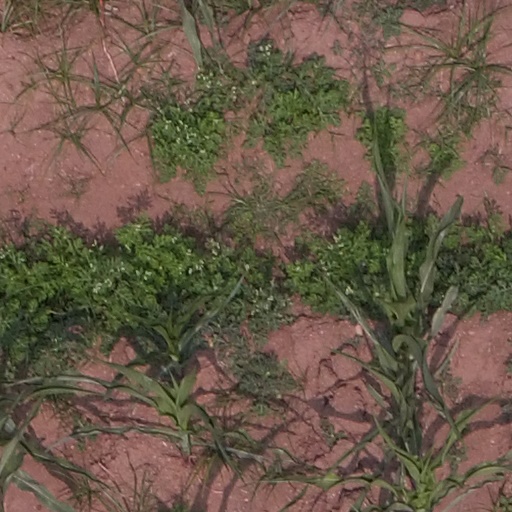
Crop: maize; corn